Bukit Batok Bus Interchange

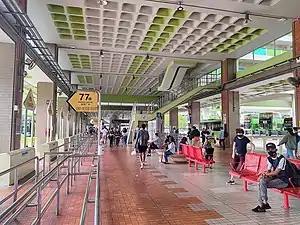
Bukit Batok Bus Interchange

Bukit Batok Bus Interchange is an interchange bus station located at Block 631 Bukit Batok Central, Singapore, near West Mall Shopping Centre and Bukit Batok MRT station. The sheltered concourse is built underneath a multi-storey carpark similar in design to Bishan Bus Interchange.